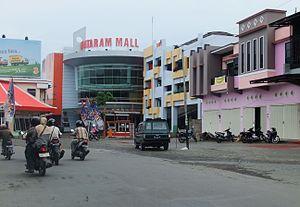
Mataram est une ville d'Indonésie, capitale de la province des Petites îles de la Sonde occidentales, chef lieu du kabupaten de Lombok occidental, située sur l'île de Lombok. En 2010, sa population est estimée à 402 296 habitants.